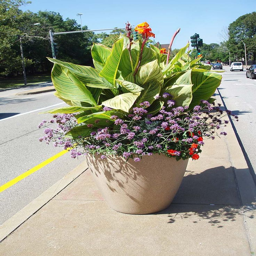
with the these self - watering planters , your job as a gardener becomes less , but the plants are watered enough to grow well .